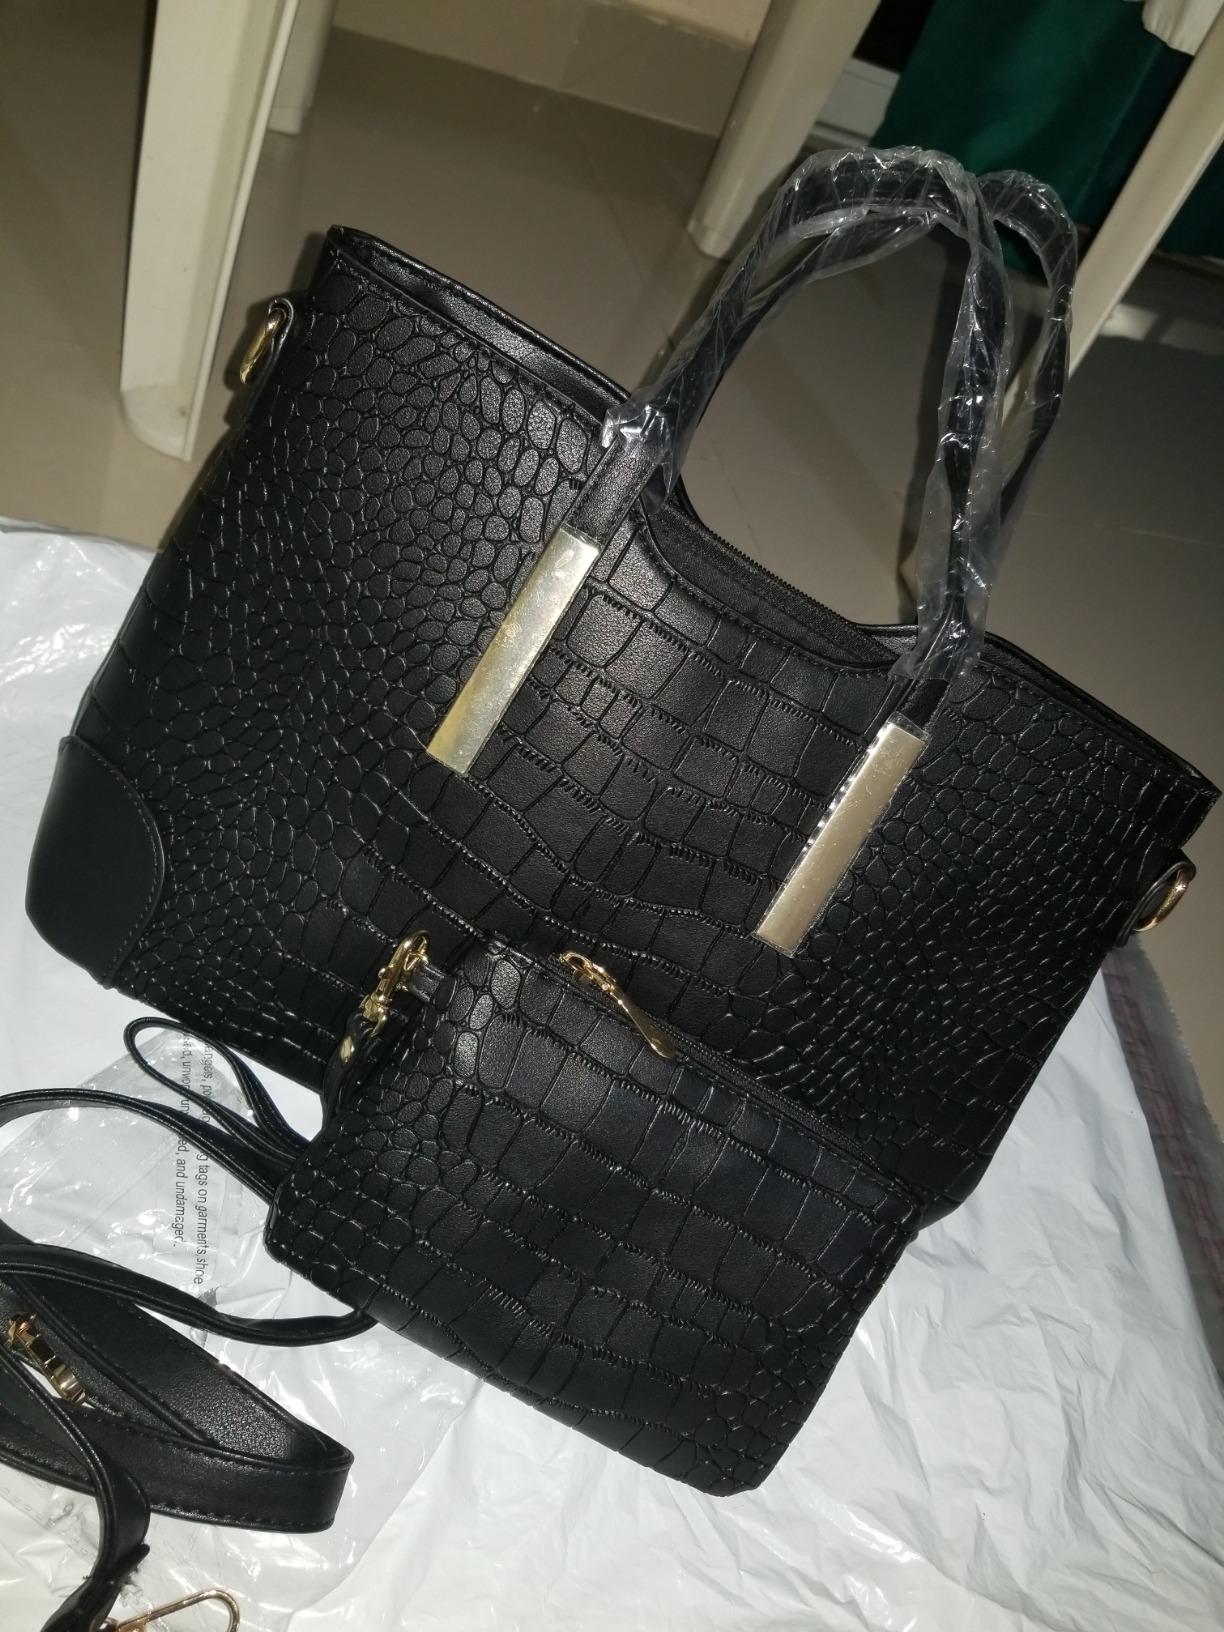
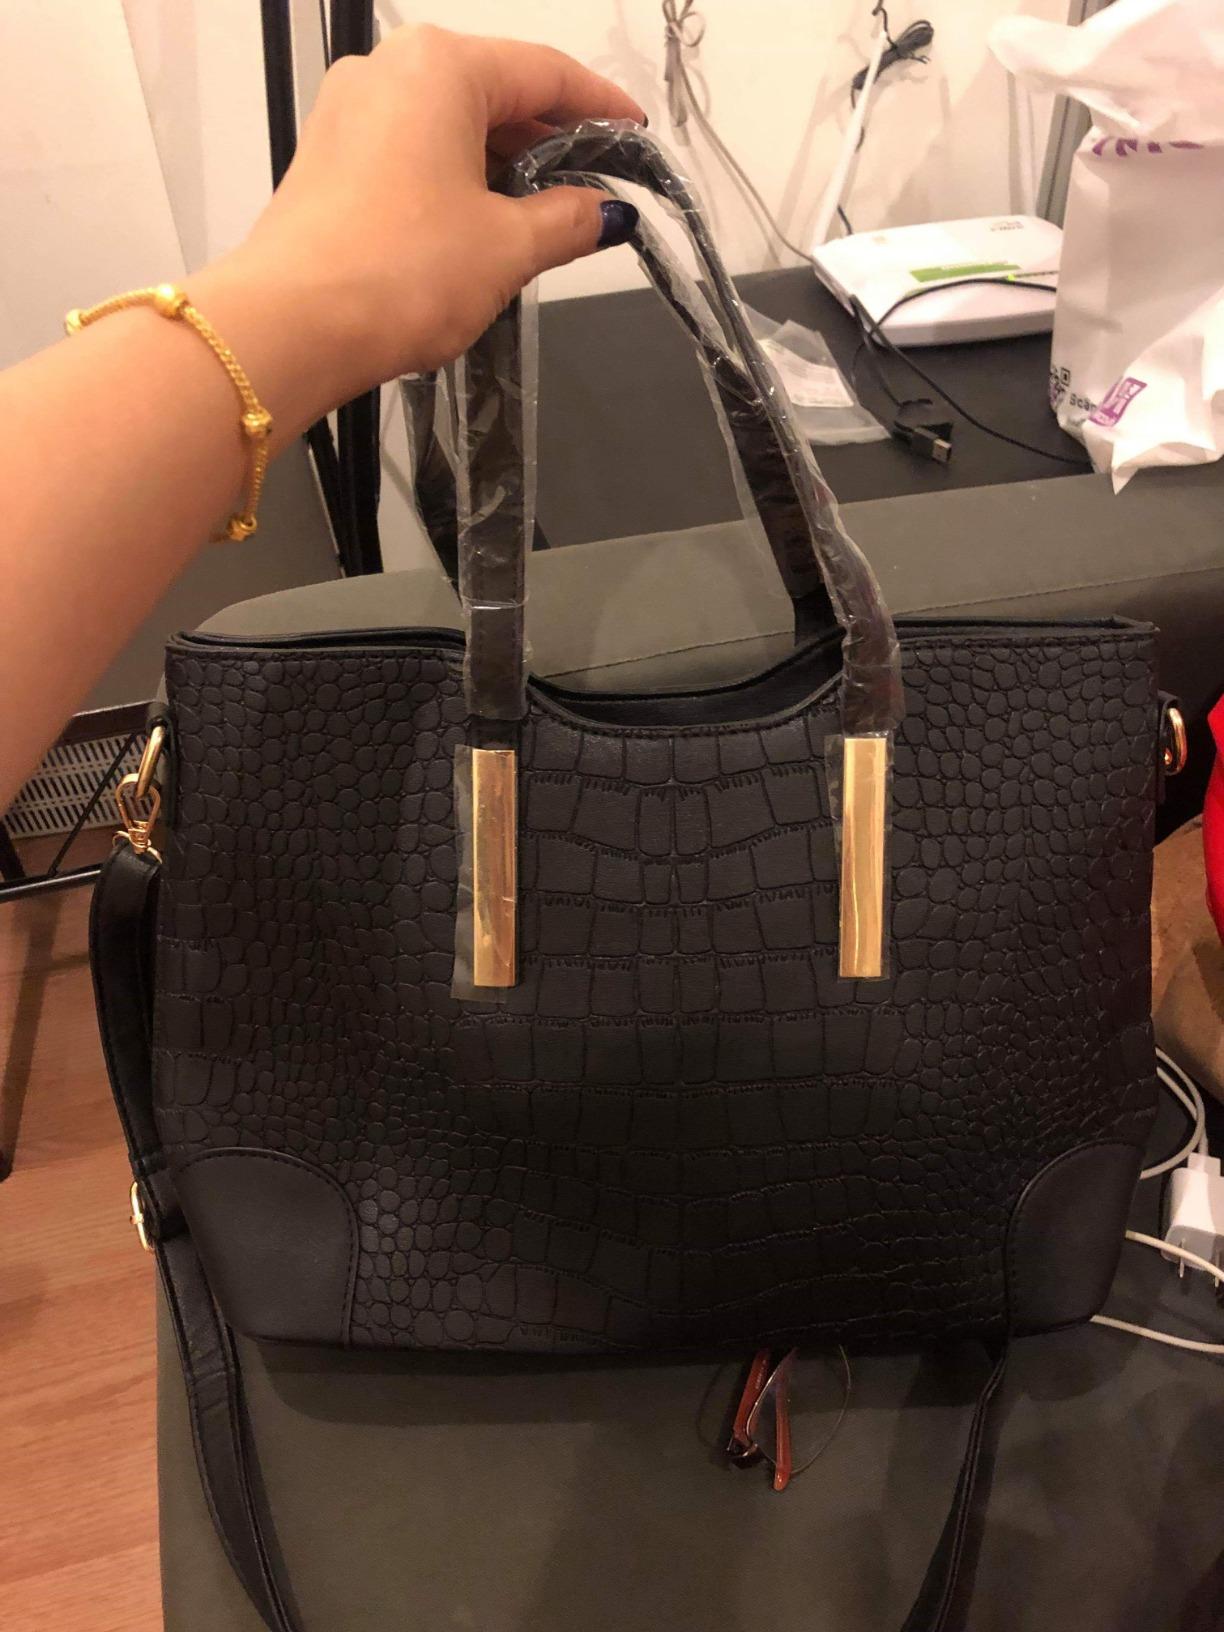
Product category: accessories_handbag
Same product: yes